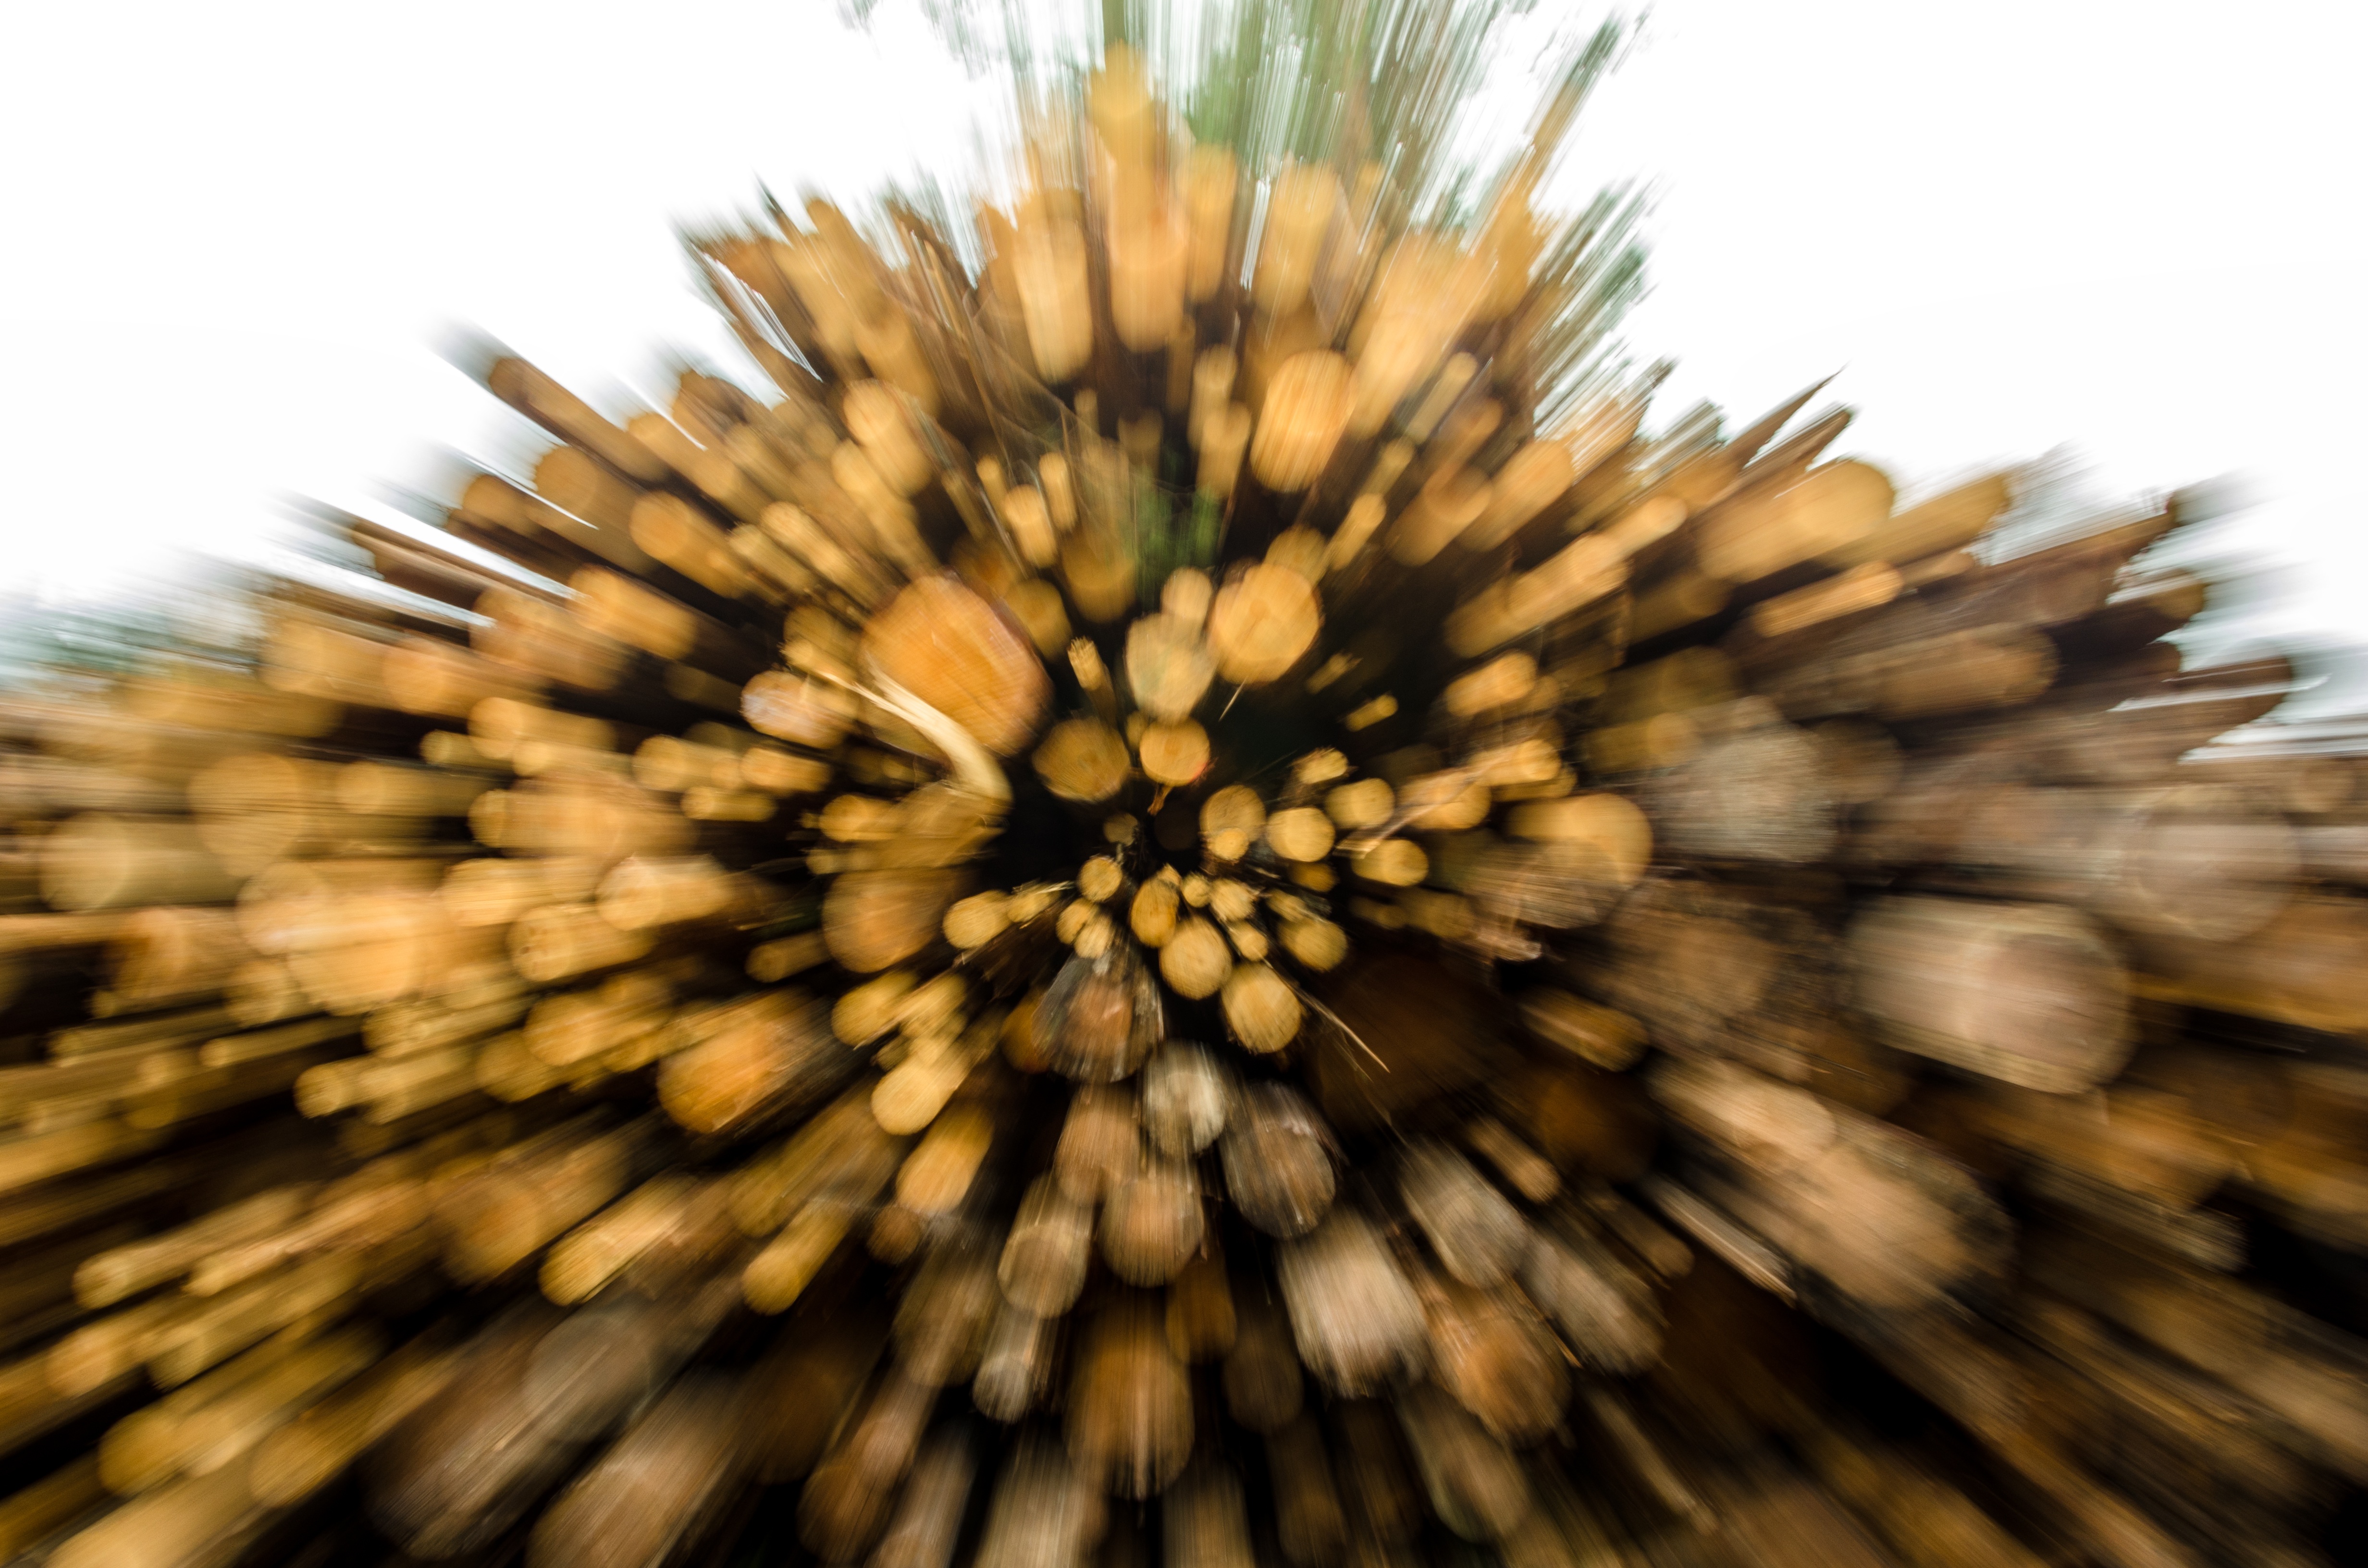
tree, branch, plant, photography, leaf, flower, autumn, flora, season, close up, macro photography, flowering plant, daisy family, grass family